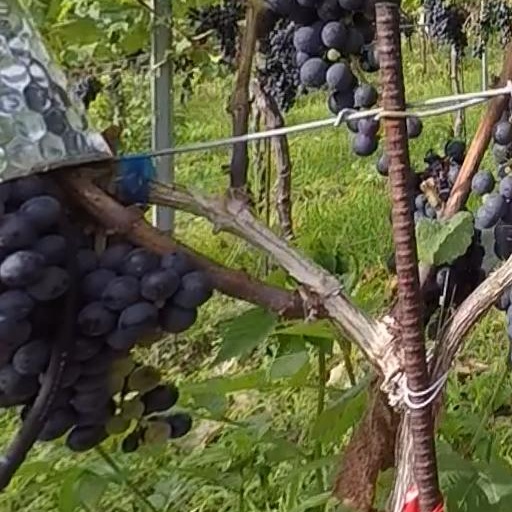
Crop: grape